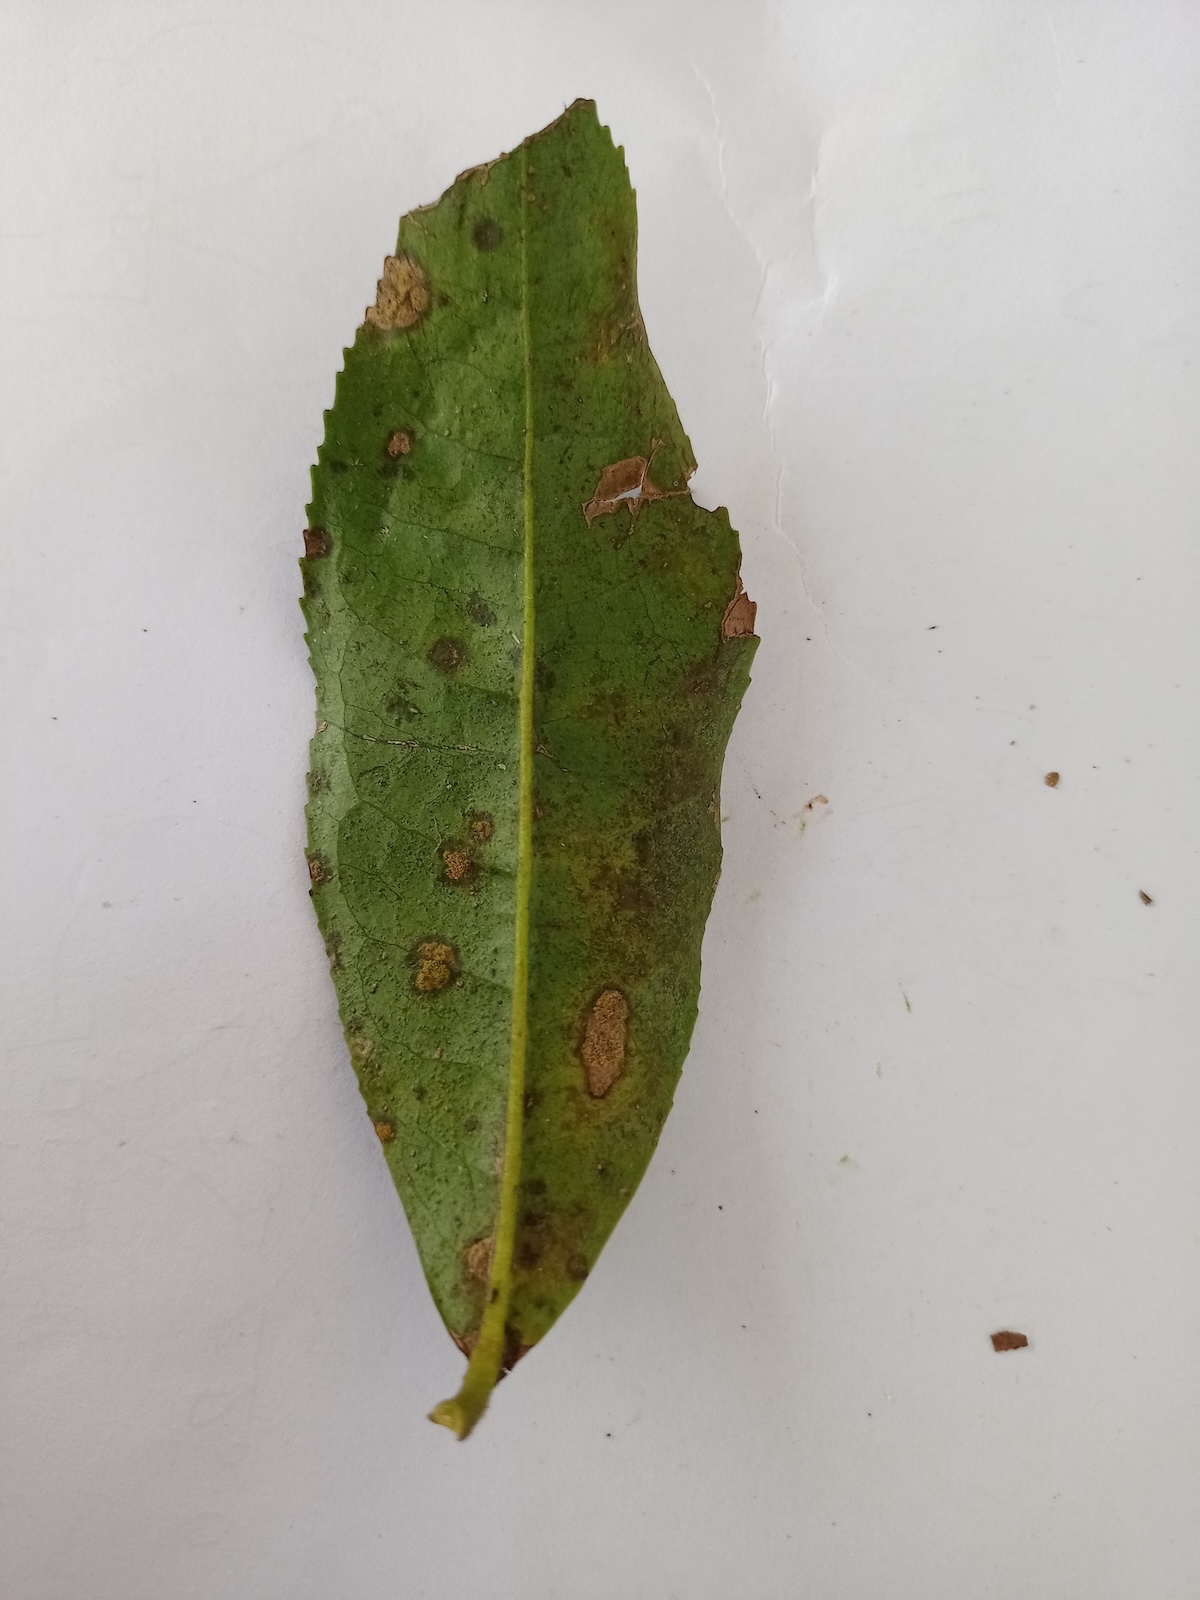
Label: Tea algal leaf spot